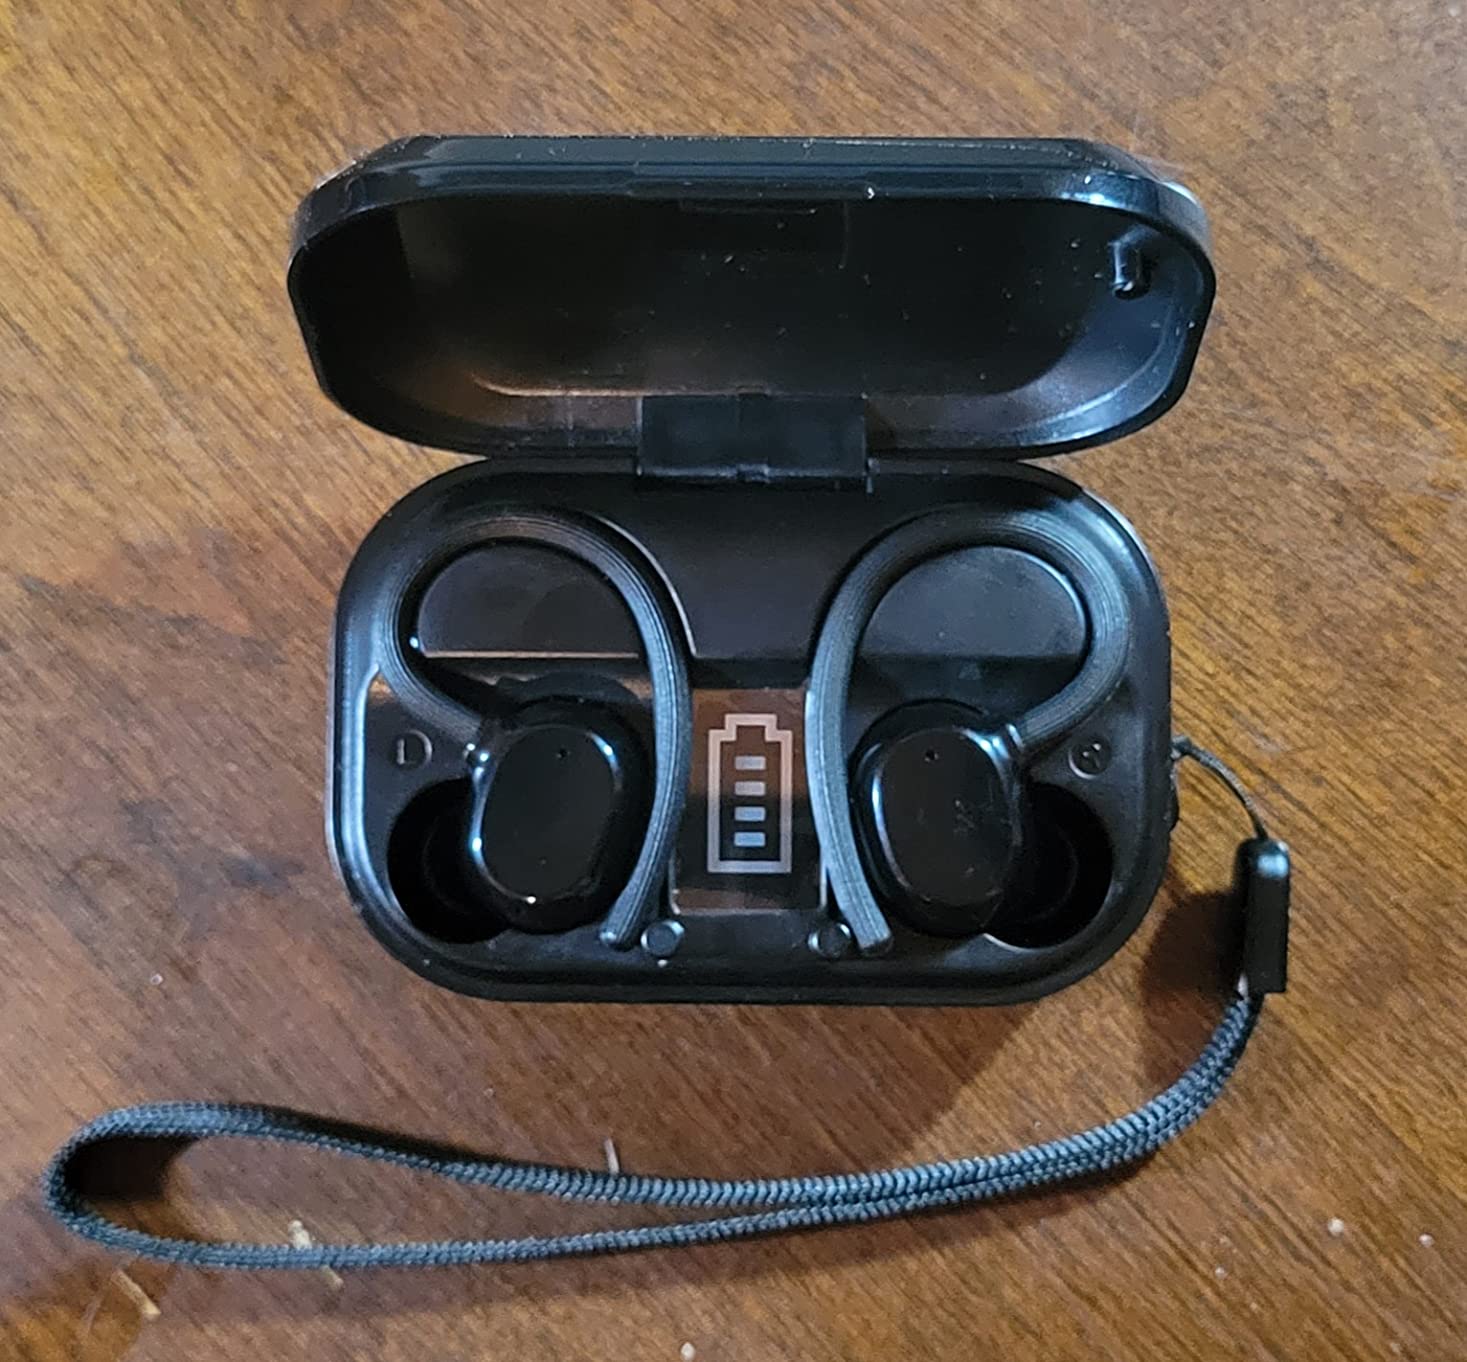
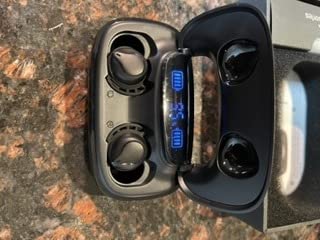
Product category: earbuds
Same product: no